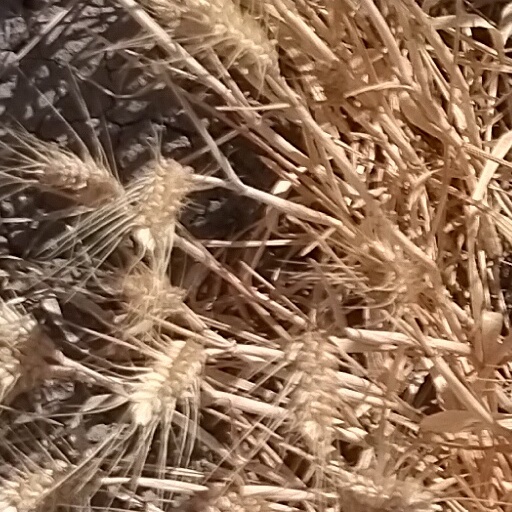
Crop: wheat